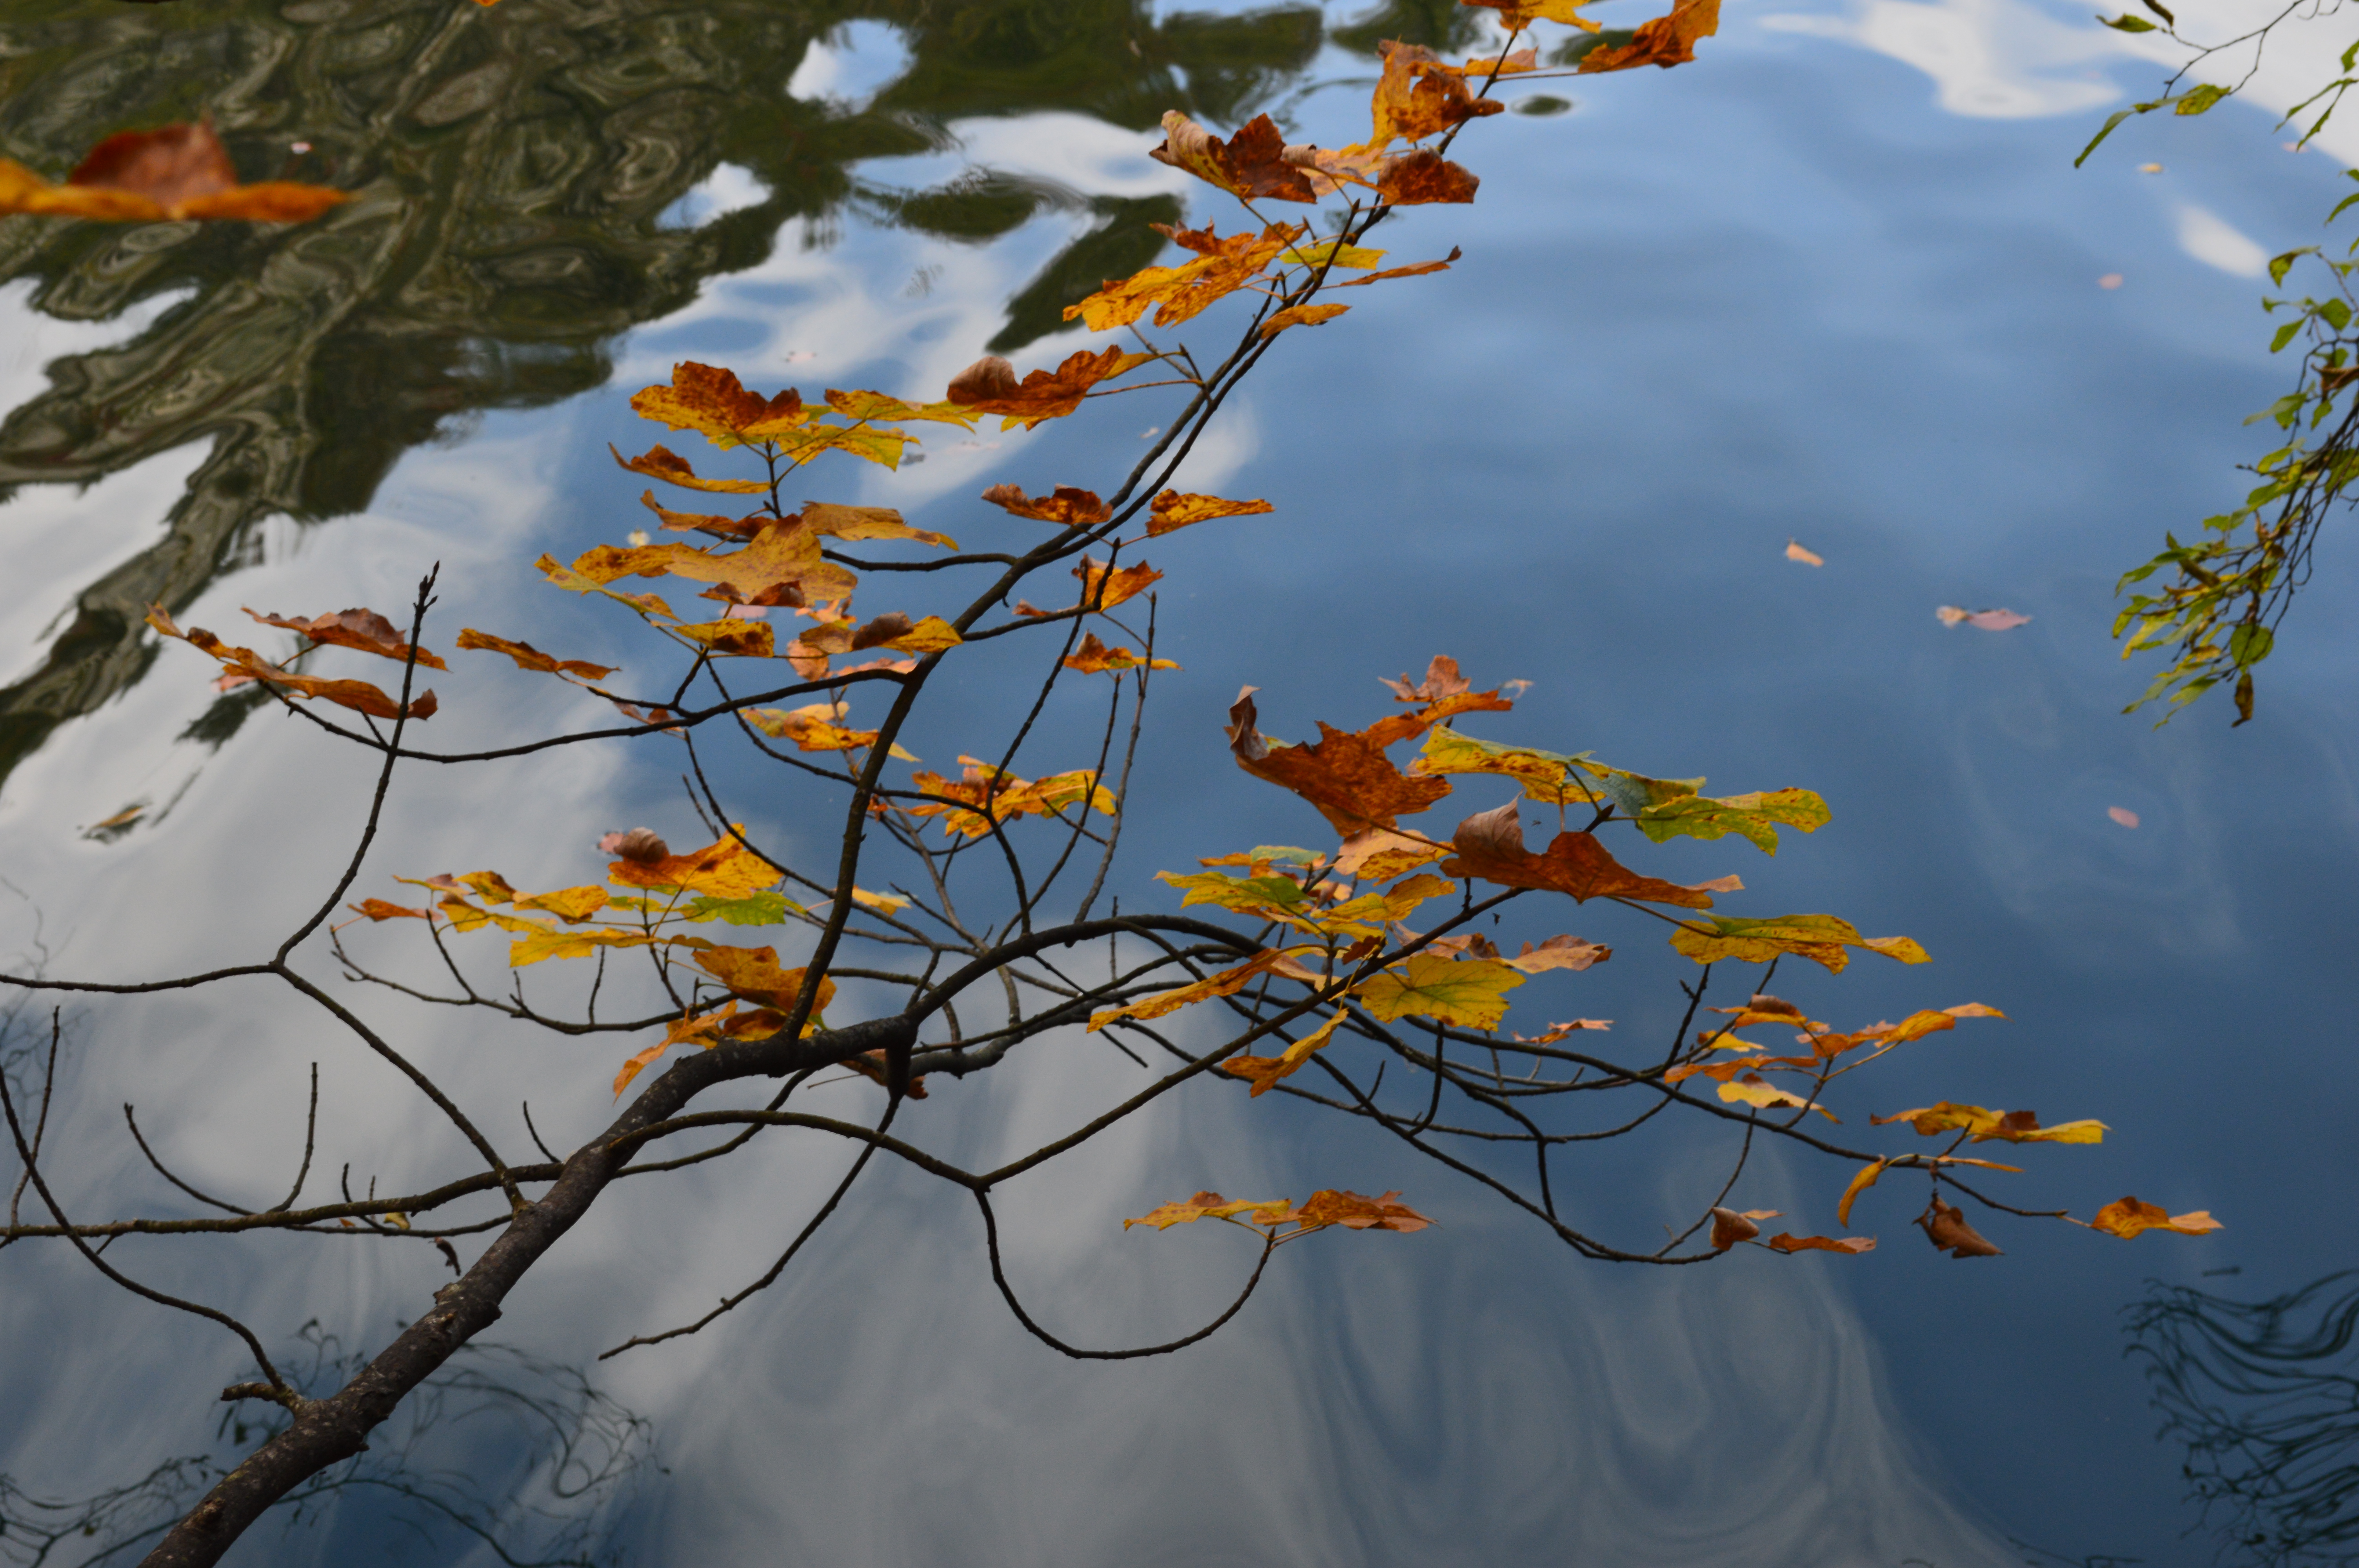
fall, water, leaf, reflection, natural landscape, twig, botany, orange, sunlight, vegetation, plant, biome, deciduous, woody plant, tree, trunk, Tints and shades, flowering plant, lake, grass, landscape, temperate broadleaf and mixed forest, wood, forest, spring, Northern hardwood forest, plant stem, autumn, winter, art, wetland, pond, freezing, woodland, wildflower, birch family, illustration